Baltringer Haufen

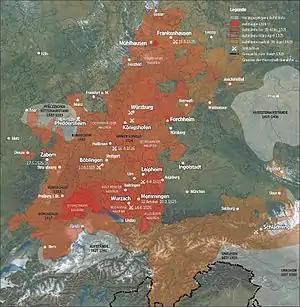
Map showing the locations of the Peasant uprisings and major battles

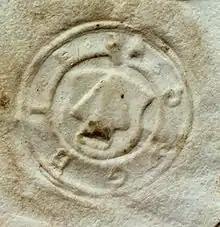
Seal of the "Baltringer Haufen" showing a ploughshare with the initials DWGBIE = "Das Wort Gottes bleibt in Ewigkeit" (the word of the Lord endures forever)

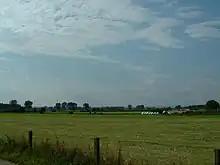
"Baltringer Ried" (Baltringen Bog) (now mostly drained)

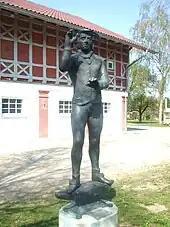
Statue of Ulrich Schmid in Sulmingen

The Baltringer Haufen (also spelled "Baltringer Haufe", German for Baltringen Band, Baltringen Troop or Baltringen Mob) was prominent among several armed groups of peasants and craftsmen during the German Peasants' War of 1524–1525. The name derived from the small Upper Swabian village of Baltringen, which lies approximately south of Ulm in the district of Biberach, Germany. In the early modern period the term "Haufe(n)" (literally: heap) denoted a lightly organised military formation particularly with regard to Landsknecht regiments.